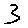
Label: 3